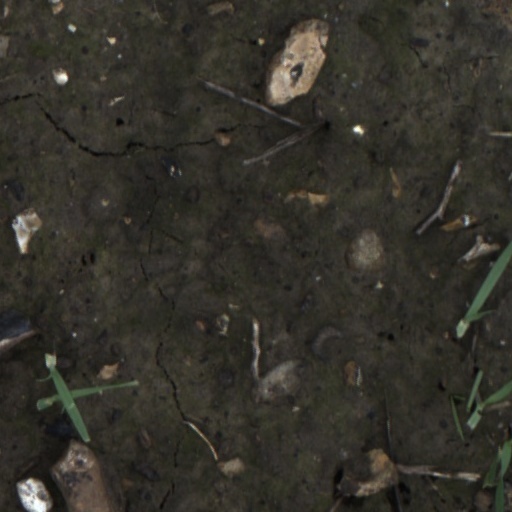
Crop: wheat